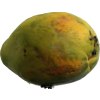
Label: papaya